List of Dutch supercentenarians

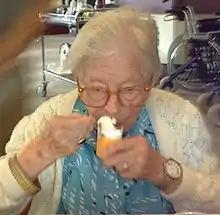
The oldest Dutch person ever, Henrikje Van Andel-Schipper (1890–2005), died aged 115 years and 62 days.

Dutch supercentenarians are citizens, residents or emigrants from the Netherlands who have attained or surpassed 110 years of age. , the Gerontology Research Group (GRG) had validated the longevity claims of 27 Dutch supercentenarians. The oldest Dutch person ever was Hendrikje van Andel-Schipper, who lived 115 years, 62 days, from 1890 to 2005.